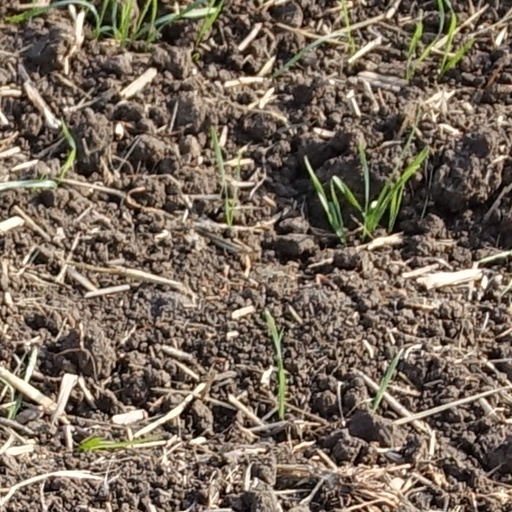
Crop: wheat